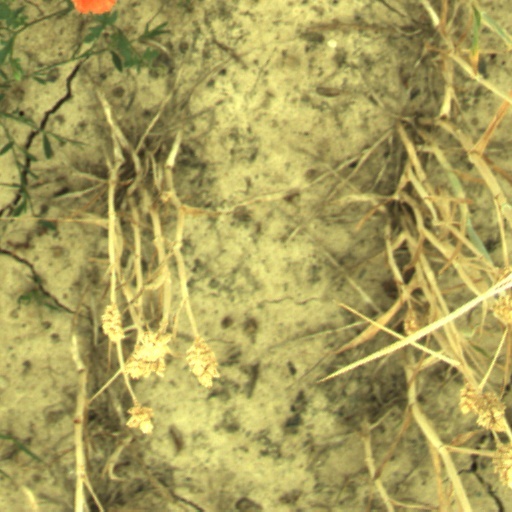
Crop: wheat